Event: Nepal Earthquake
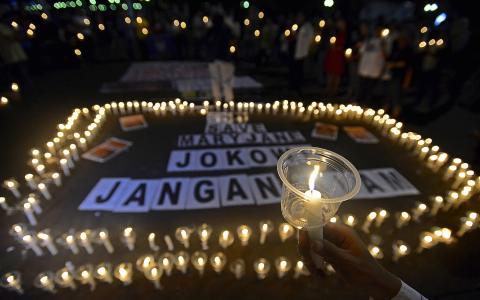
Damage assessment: no_damage